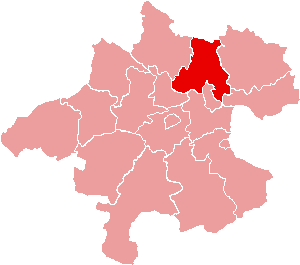
Le district d'Urfahr-Umgebung est une subdivision territoriale du Land de Haute-Autriche en Autriche.